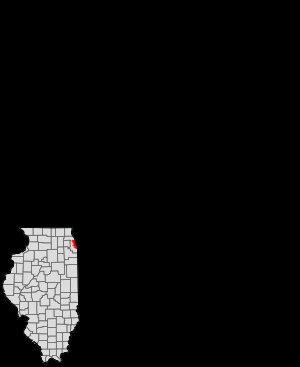
La ville de Chicago est divisée en 77 secteurs communautaires qui furent essentiellement créés pour les données démographiques et statistiques de la ville et du bureau du recensement des États-Unis. Ils servent également de base à une variété d'initiatives en matière de planification urbaine, à la fois au niveau local et municipal.
Cet article concerne une liste des quartiers de la ville de Chicago aux États-Unis. Les quartiers de Chicago sont moins bien définis que les 77 secteurs communautaires officiels de la ville. À ce jour, il existe environ 228 quartiers qui sont répertoriés dans la ville de Chicago, ils sont tous différents les uns des autres par leur histoire, leur sociologie, leur démographie, leur fonction et leur attractivité. Certains d'entre eux maintiennent une forte identité culturelle. Les quartiers de Chicago sont répartis à travers 77 secteurs communautaires créés à la fin des années 1920 dans la ville par le Comité de recherche en sciences sociales de l'Université de Chicago. Ces secteurs communautaires furent essentiellement créés pour faciliter la ville de Chicago et le bureau du recensement des États-Unis dans ses recherches, ses comparaisons et besoins à long terme des études statistiques, démographiques et ethniques de la population.
Chicago /ʃi.ka.ɡo/ est la troisième ville des États-Unis par sa population et est située dans le Nord-Est de l'État de l'Illinois. C'est la plus grande ville de la région du Midwest, dont elle forme le principal centre économique et culturel. Chicago se trouve sur la rive sud-ouest du lac Michigan, un des cinq Grands Lacs d'Amérique du Nord. Les rivières Chicago et Calumet traversent la ville.